Digimon Frontier

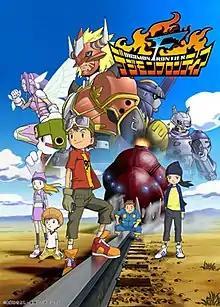
Promotional poster

is the fourth anime television series in the "Digimon" franchise, produced by Toei Animation. Unlike the previous series, the main characters can merge with ancient spirits known as the "Legendary Warriors" to become Digimon themselves.